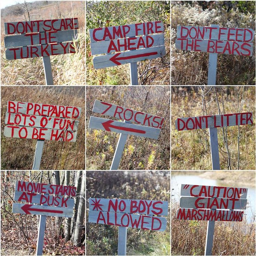
i think these signs are adorable for around camp .